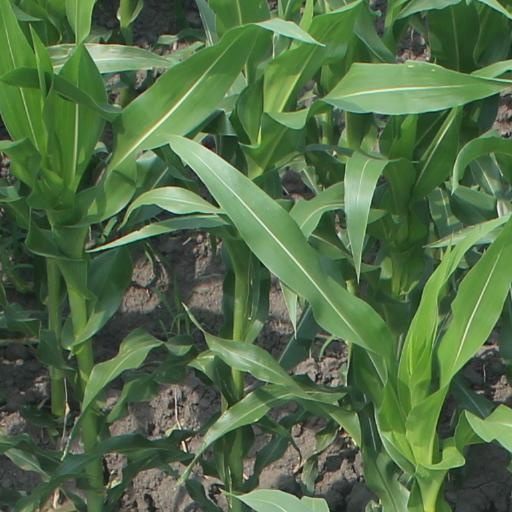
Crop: maize; corn